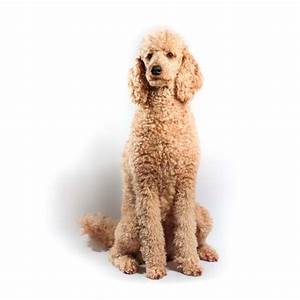
Label: cane